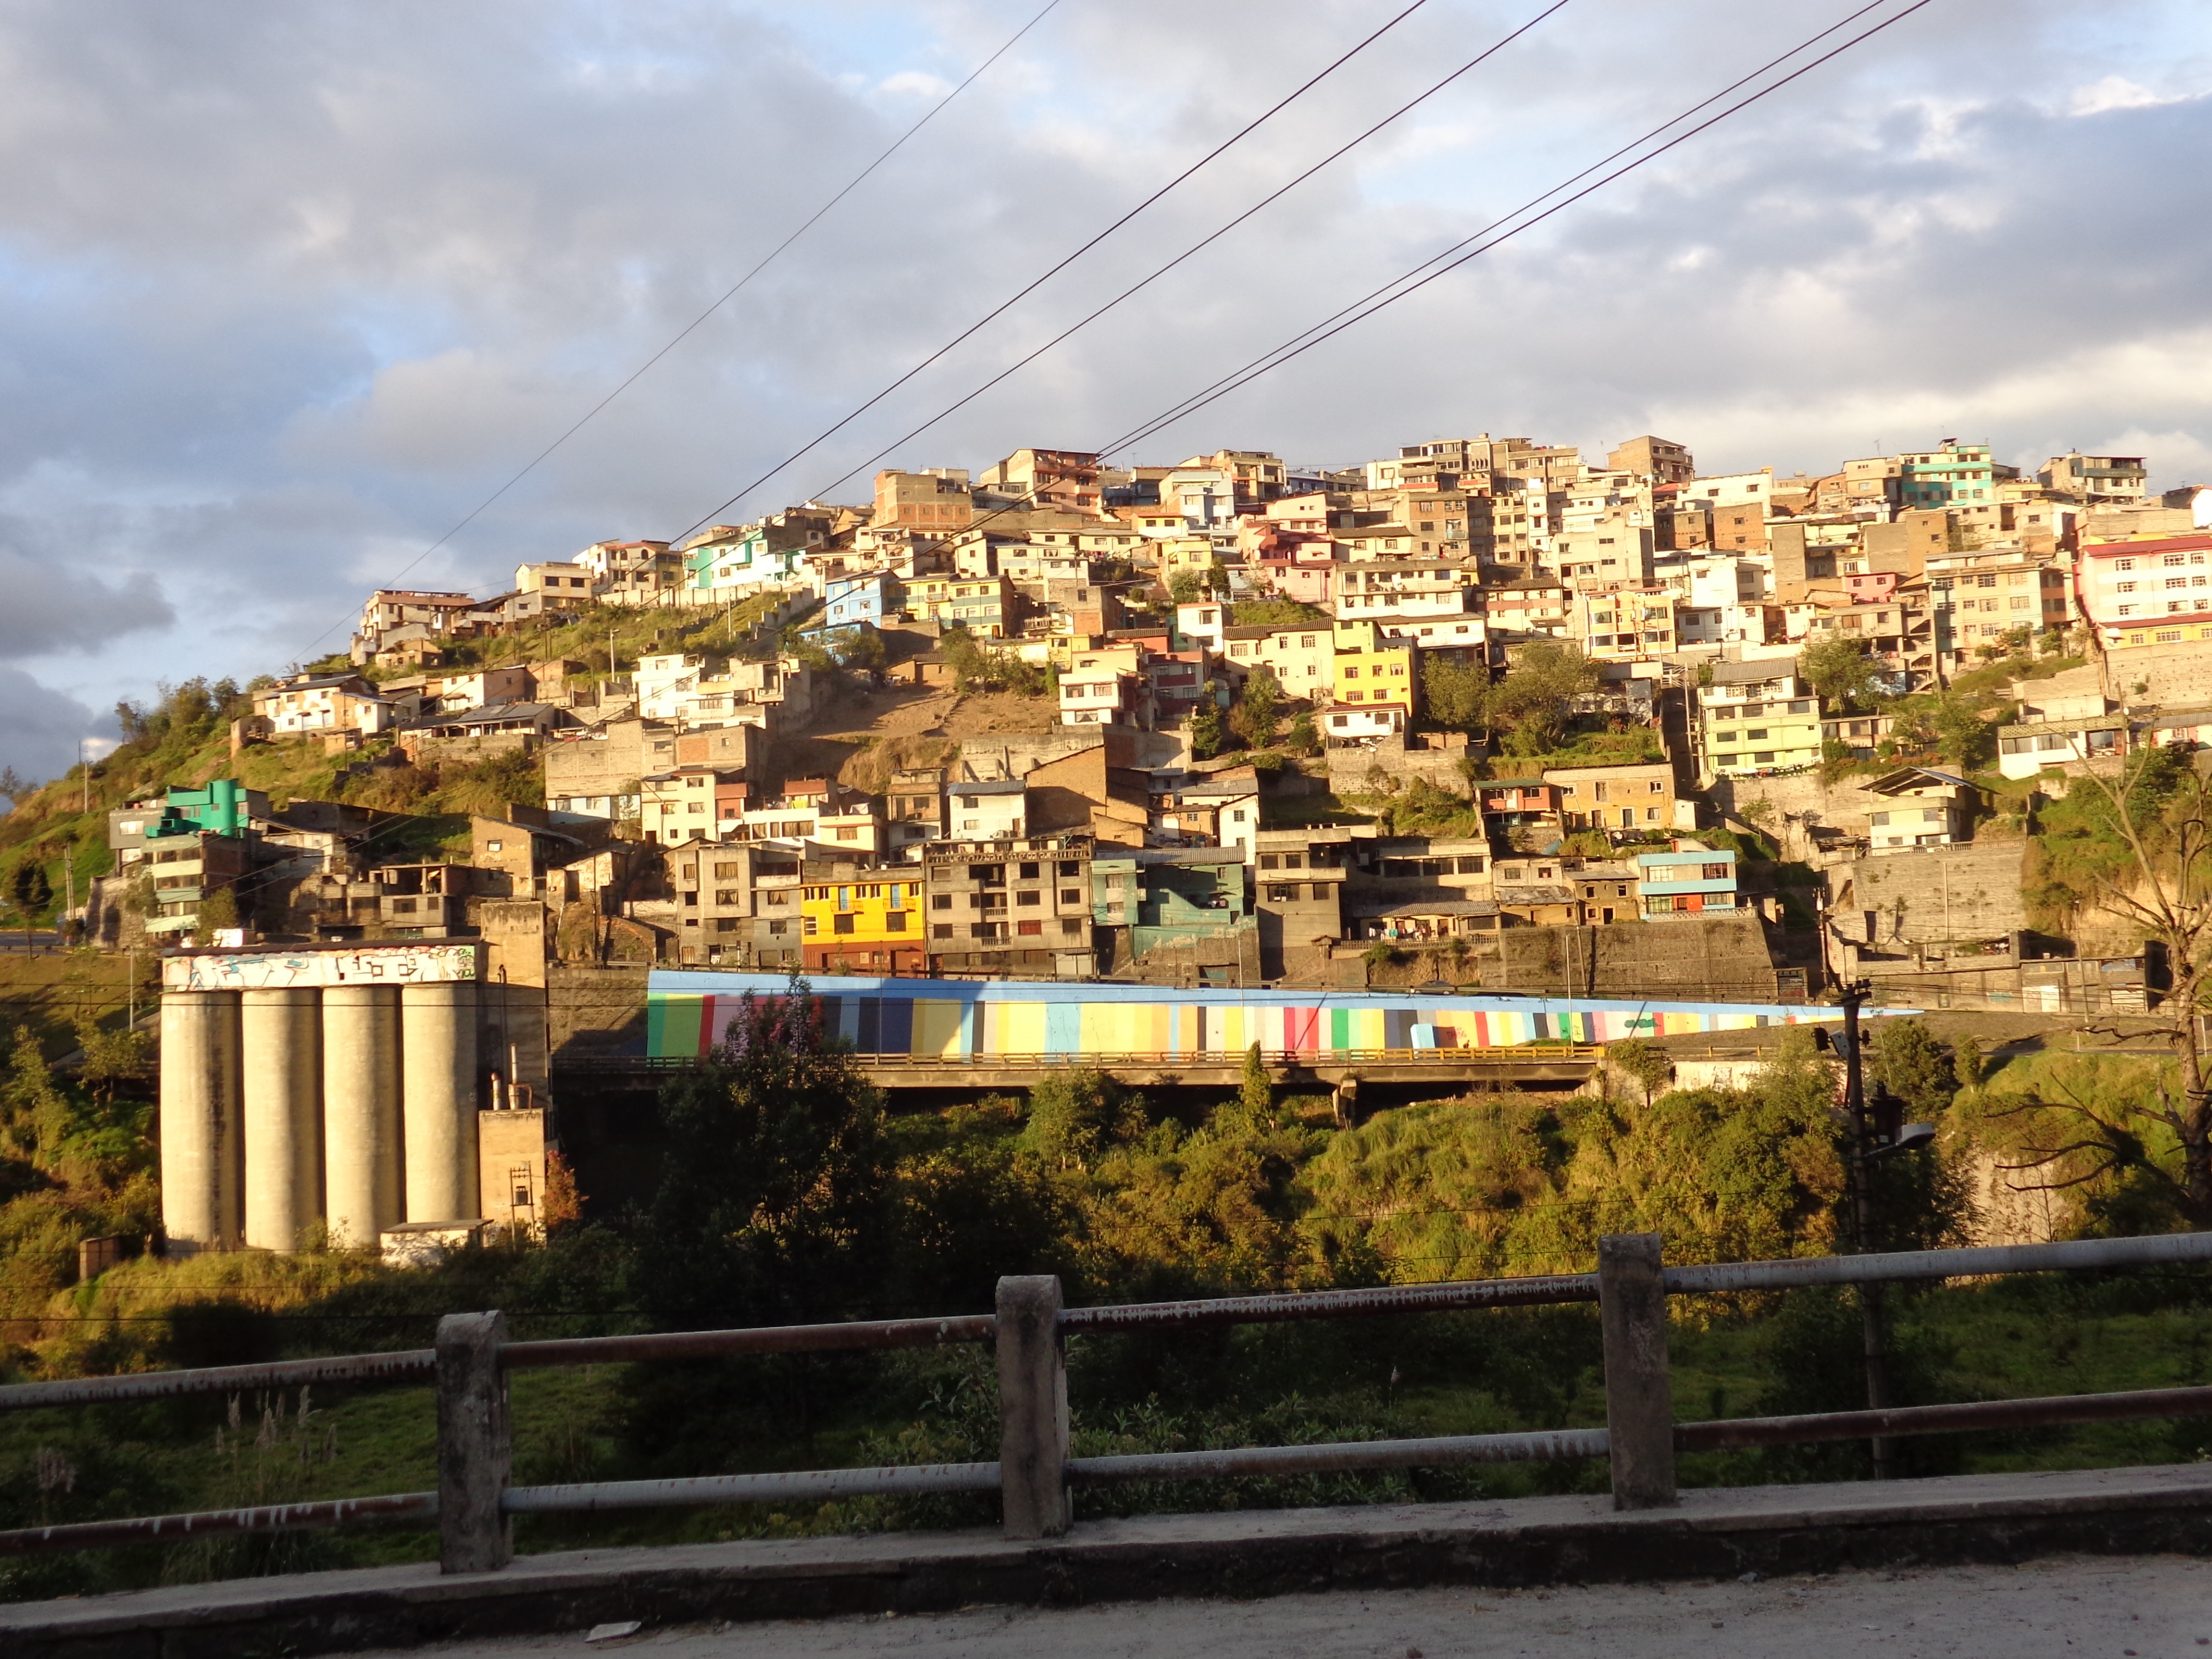
hill, town, cityscape, vacation, village, neighborhood, suburb, tourism, capital, houses, ecuador, pichincha, quito, neighbourhood, residential area, human settlement